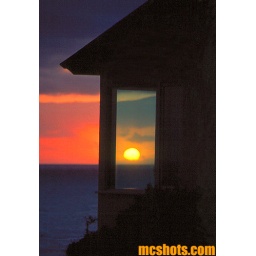
sunset through a strand window in manhattan beach